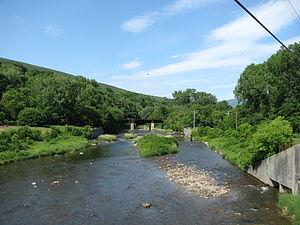
La rivière Hoosic, aussi connue sous les noms Hoosac, Hoosick et Hoosuck, est un affluent de 122 km de l'Hudson, dans le Nord-Est des États-Unis.